Obadiah Gardner

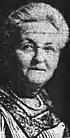
His wife in 1911

He was a member of the Maine Board of Agriculture and later the master of the Maine State Grange (1897–1907). In 1908, he launched an unsuccessful campaign to become governor, losing to Republican candidate Bert M. Fernald. In 1911, he was appointed as chairman of the Board of State Assessors, but resigned after being appointed and later elected Senator, filing the vacancy caused by the death of William P. Frye. Gardner served from September 23, 1911, until March 3, 1913, when he lost his bid for re-election. During this time, Gardner served in the Senate with fellow Democrat Charles Fletcher Johnson. It marked the first time since 1853 that two Democrats represented Maine in the United States Senate.